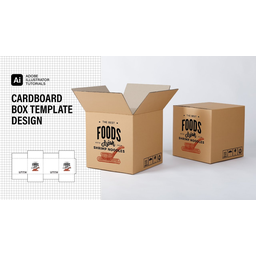
Label: cardboard